List of drive-in theaters

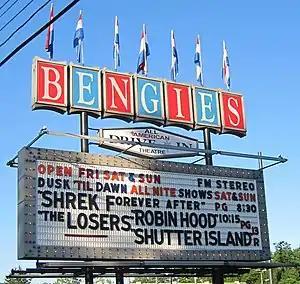
Bengies Drive-In Theatre in Middle River, Maryland

The first drive-in was opened in 1933 in New Jersey. As of 2017, around 330 drive-in theaters were operating in the United States, down from a peak of around 4,000 in the late 1950s. At least six are listed on the National Register of Historic Places (NRHP). Notable U.S. examples include: